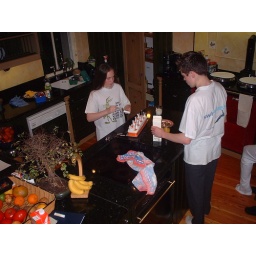
DSCF0044 - Danielle and Leo with the birthday cakes in the kitchen